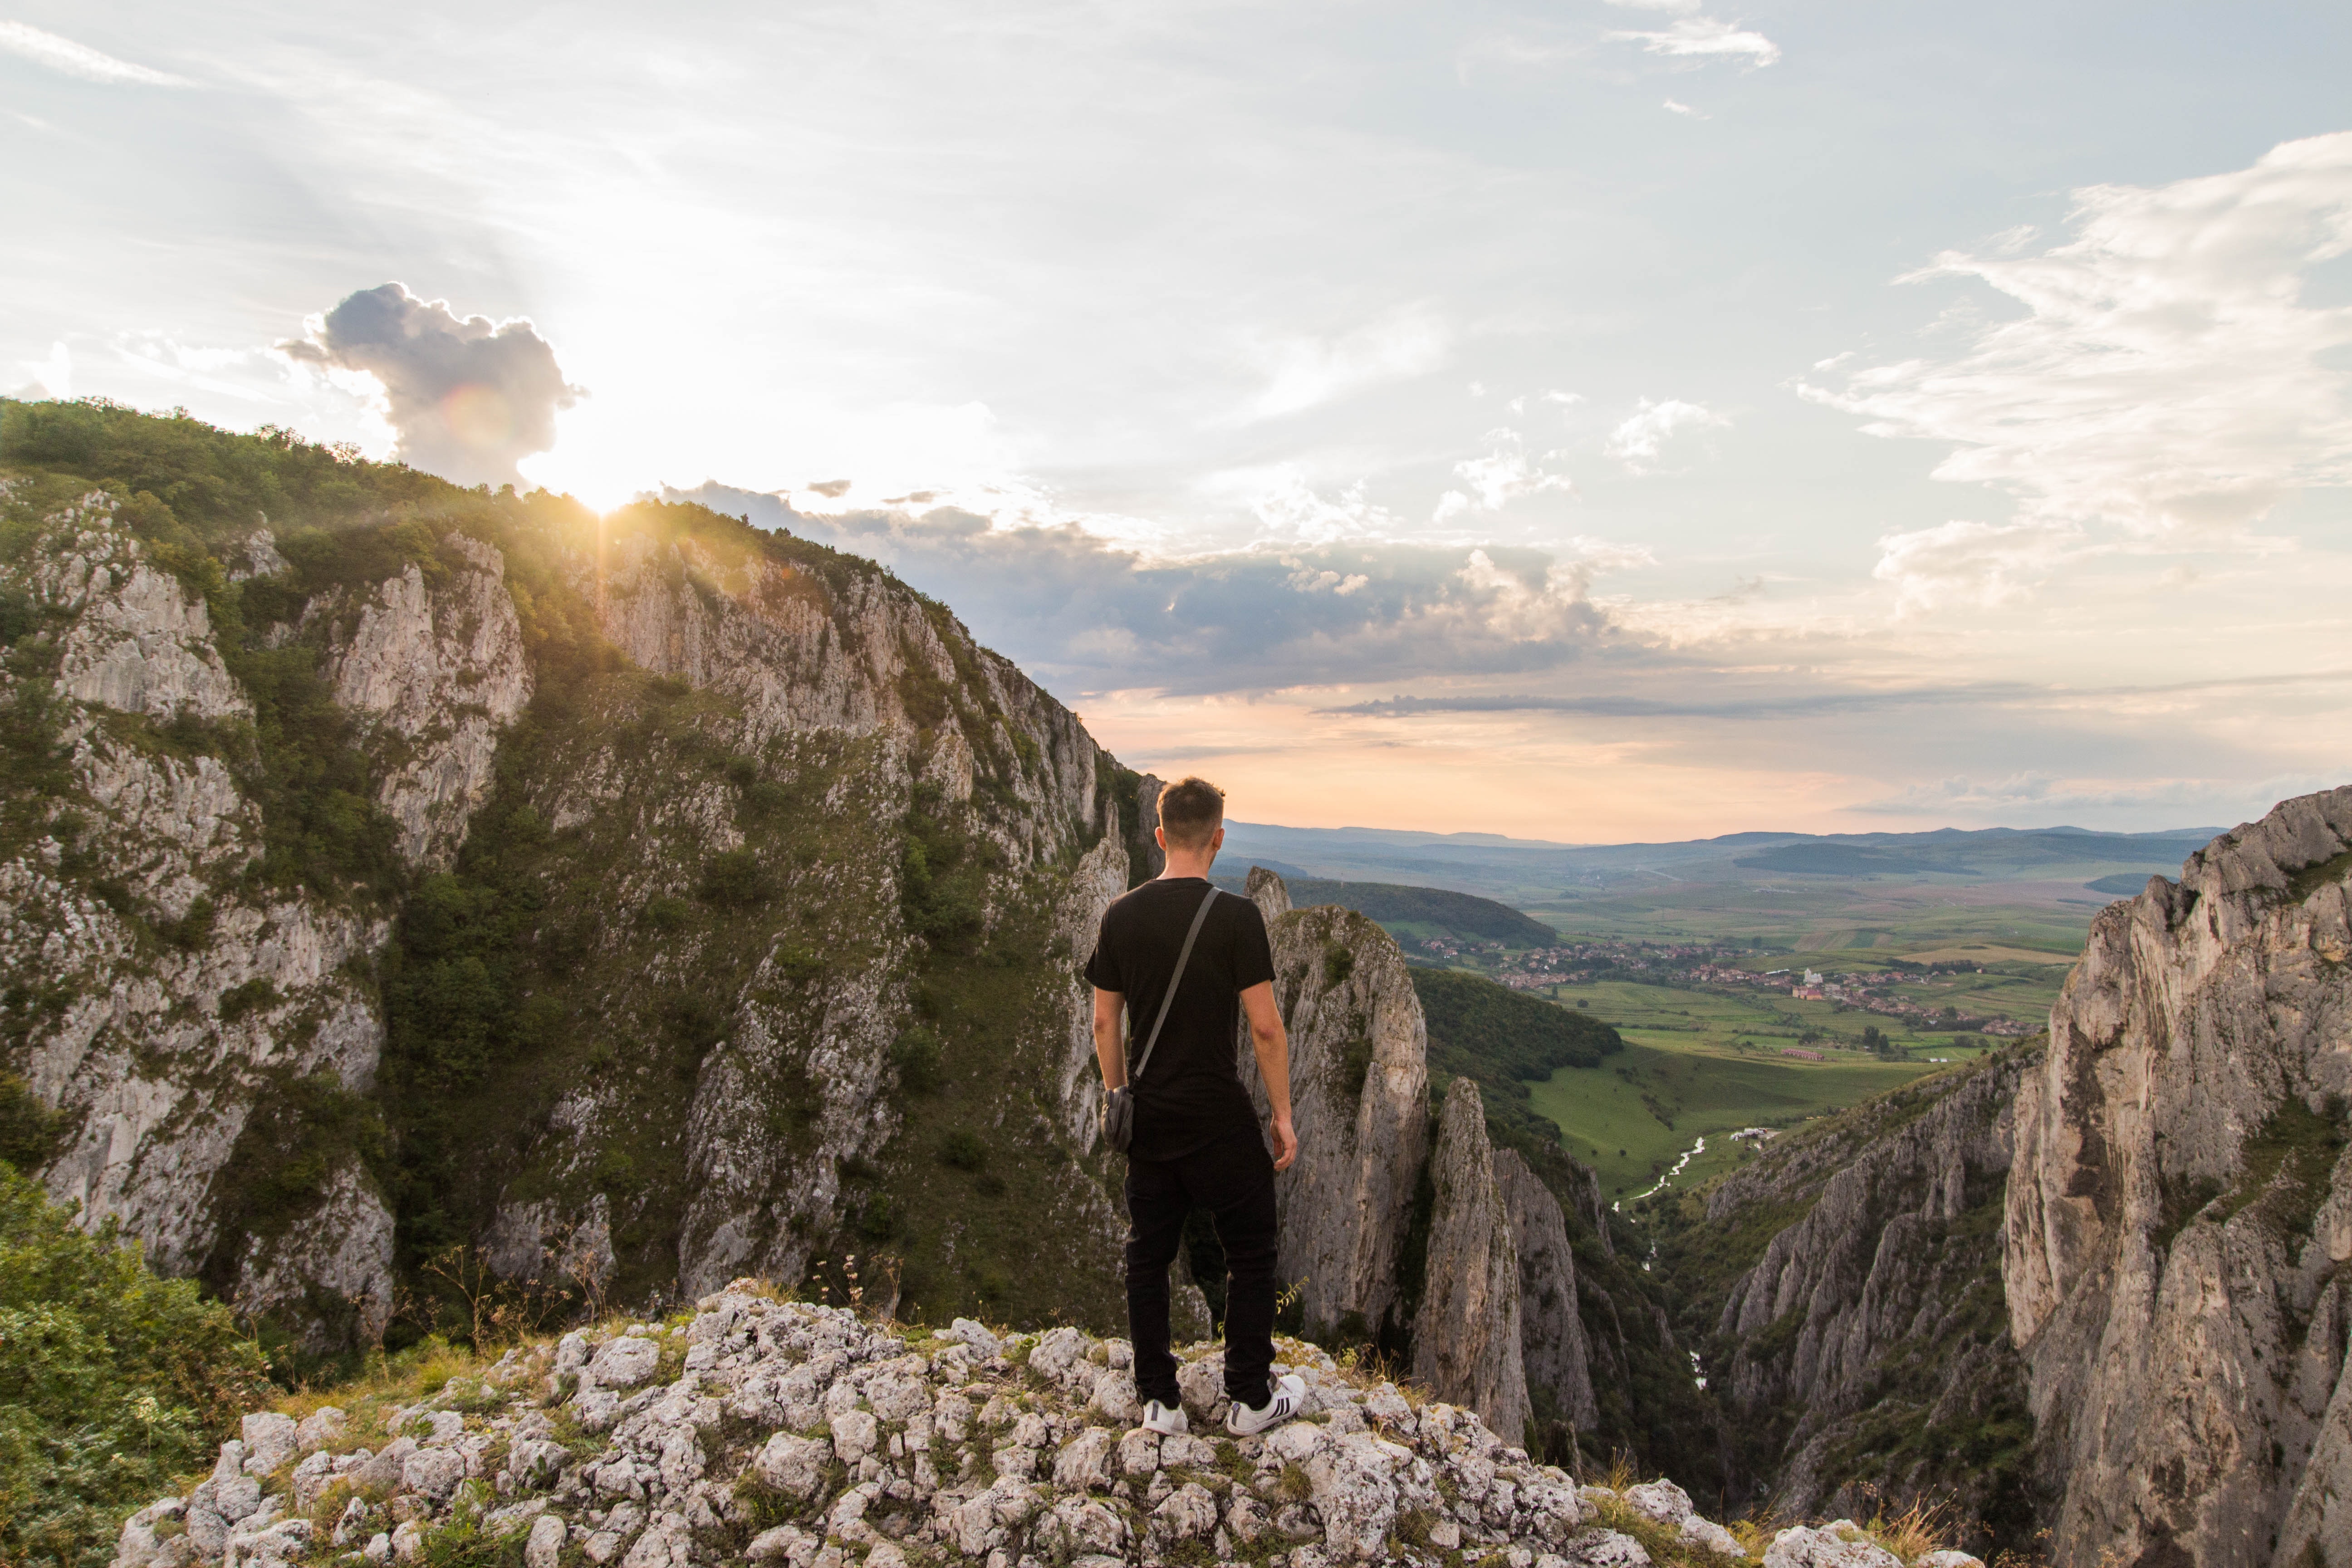
mountainous landforms, mountain, sky, rock, natural landscape, wilderness, cloud, hill, valley, tree, landscape, national park, mountain range, photography, fell, highland, adventure, badlands, ridge, geology, terrain, tourism, recreation, plant, cliff, formation, outcrop